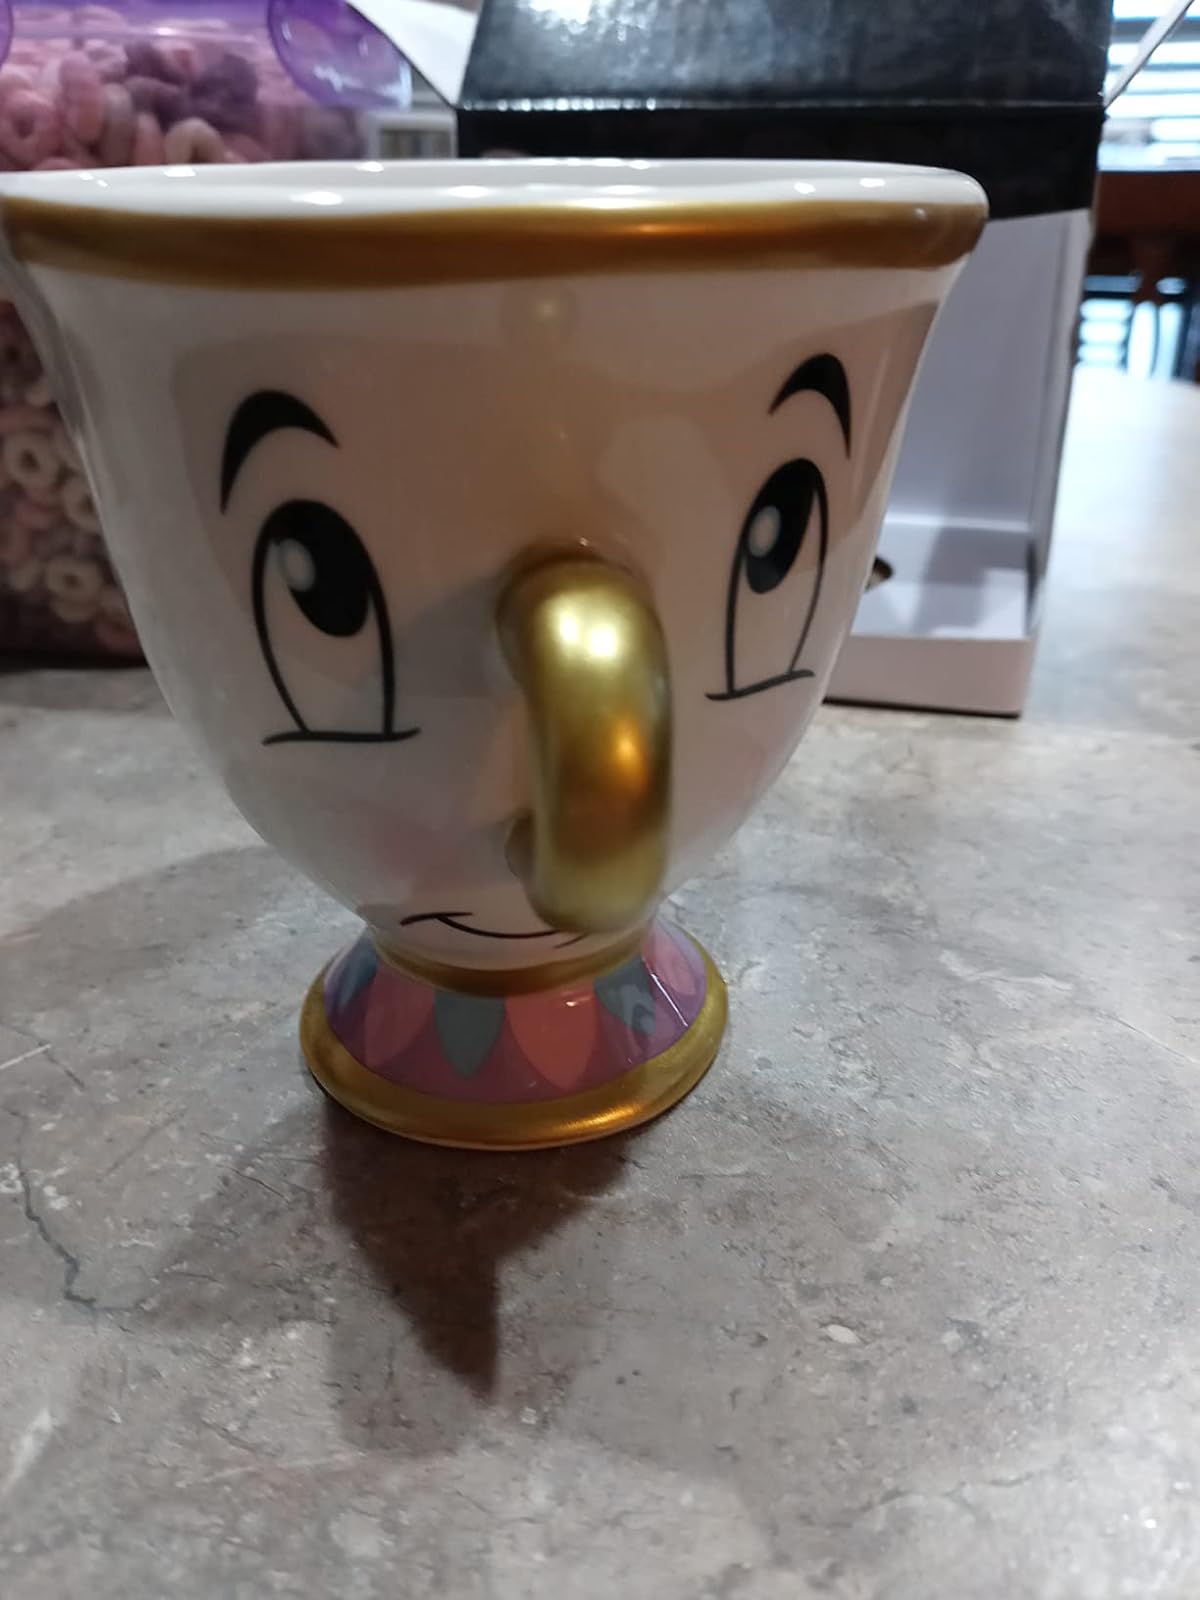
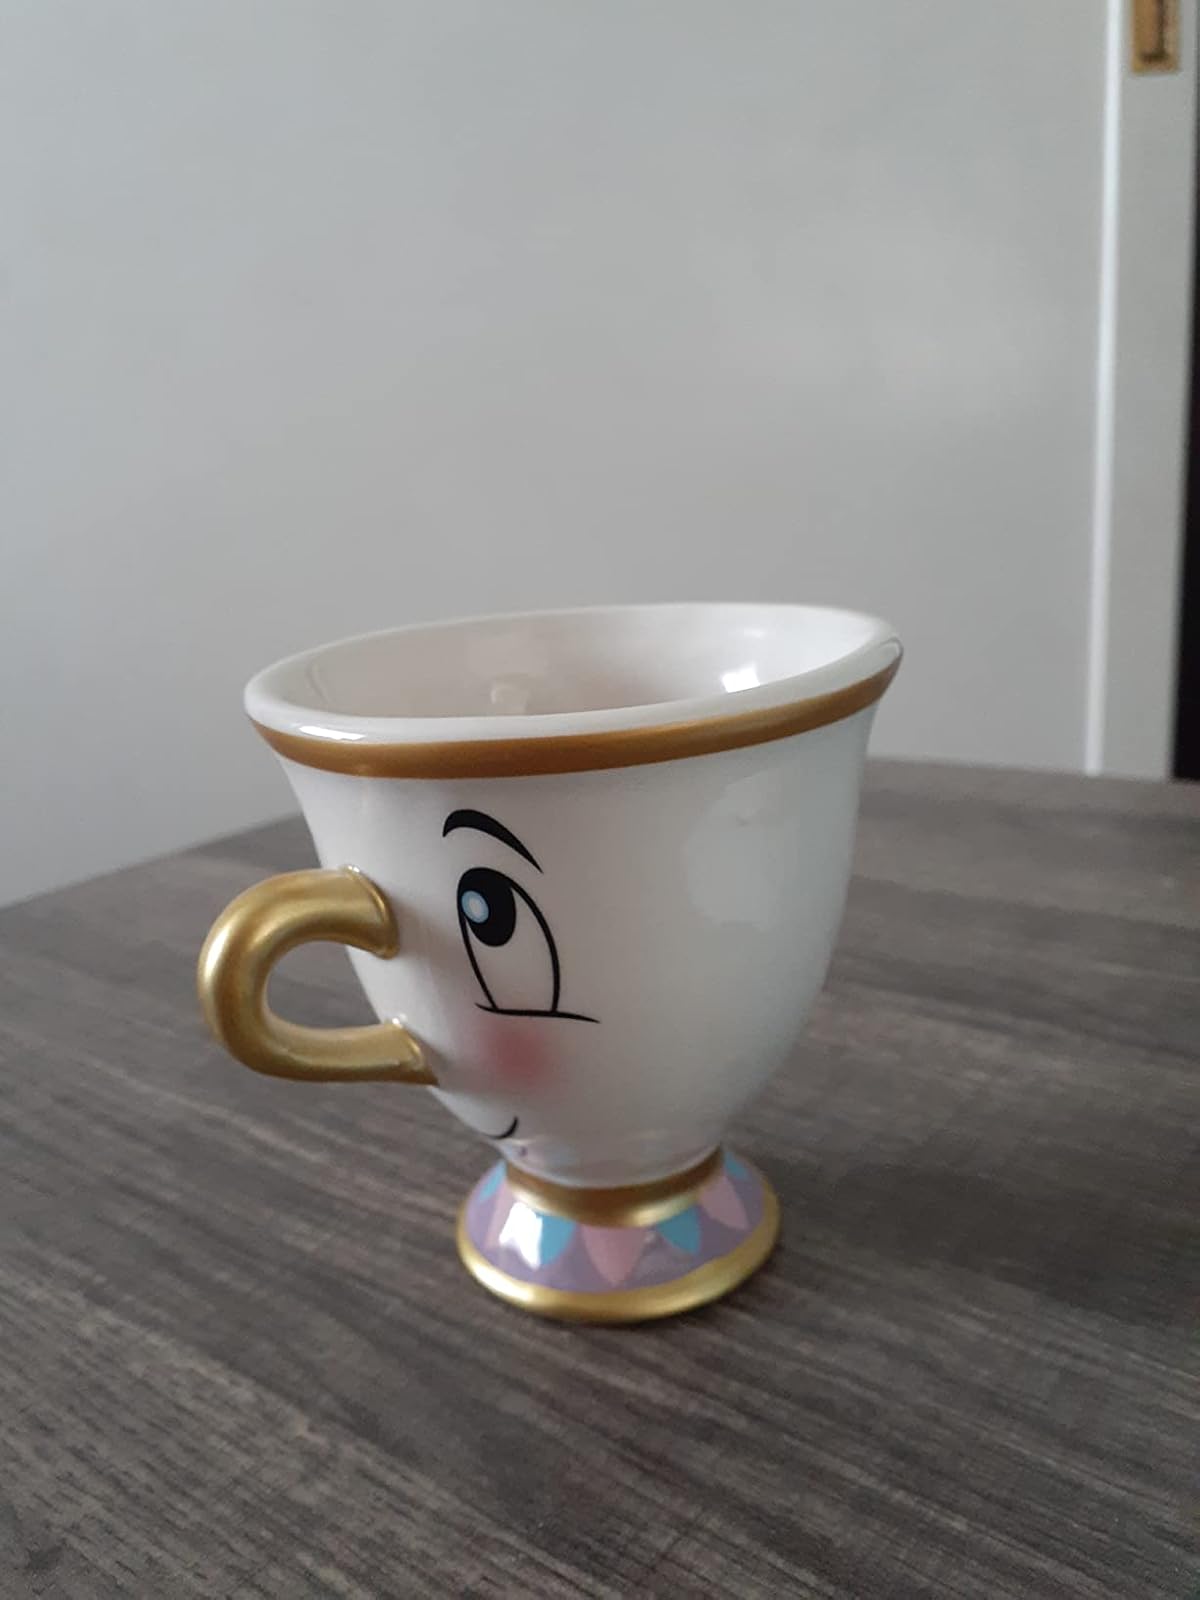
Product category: items_mug
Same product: yes